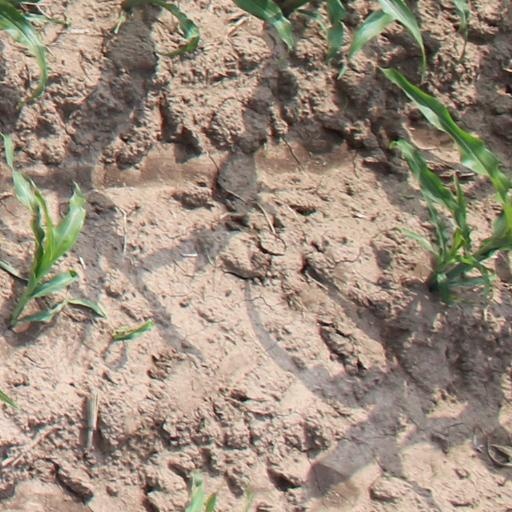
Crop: maize; corn